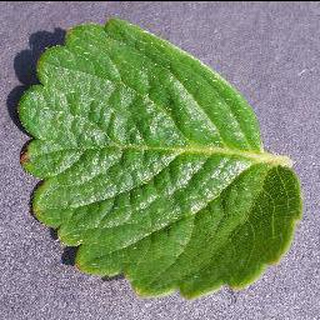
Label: healthy_strawberry